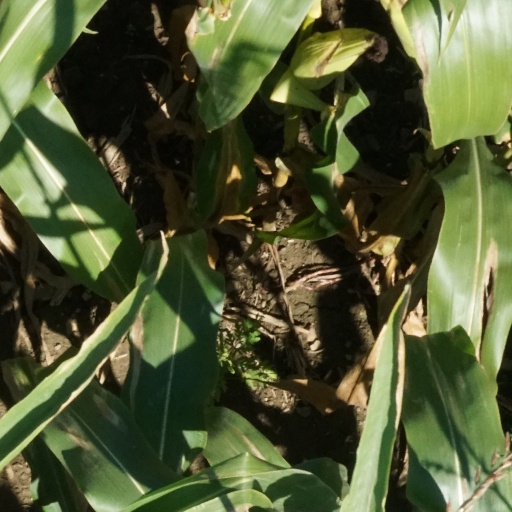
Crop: maize; corn